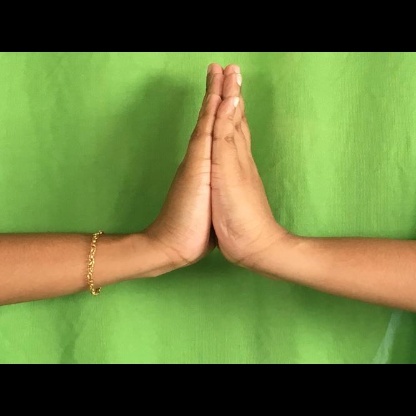
Mudra: Anjali